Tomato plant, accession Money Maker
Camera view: horizontal (90 deg, fisheye); turntable rotation: 0 degrees
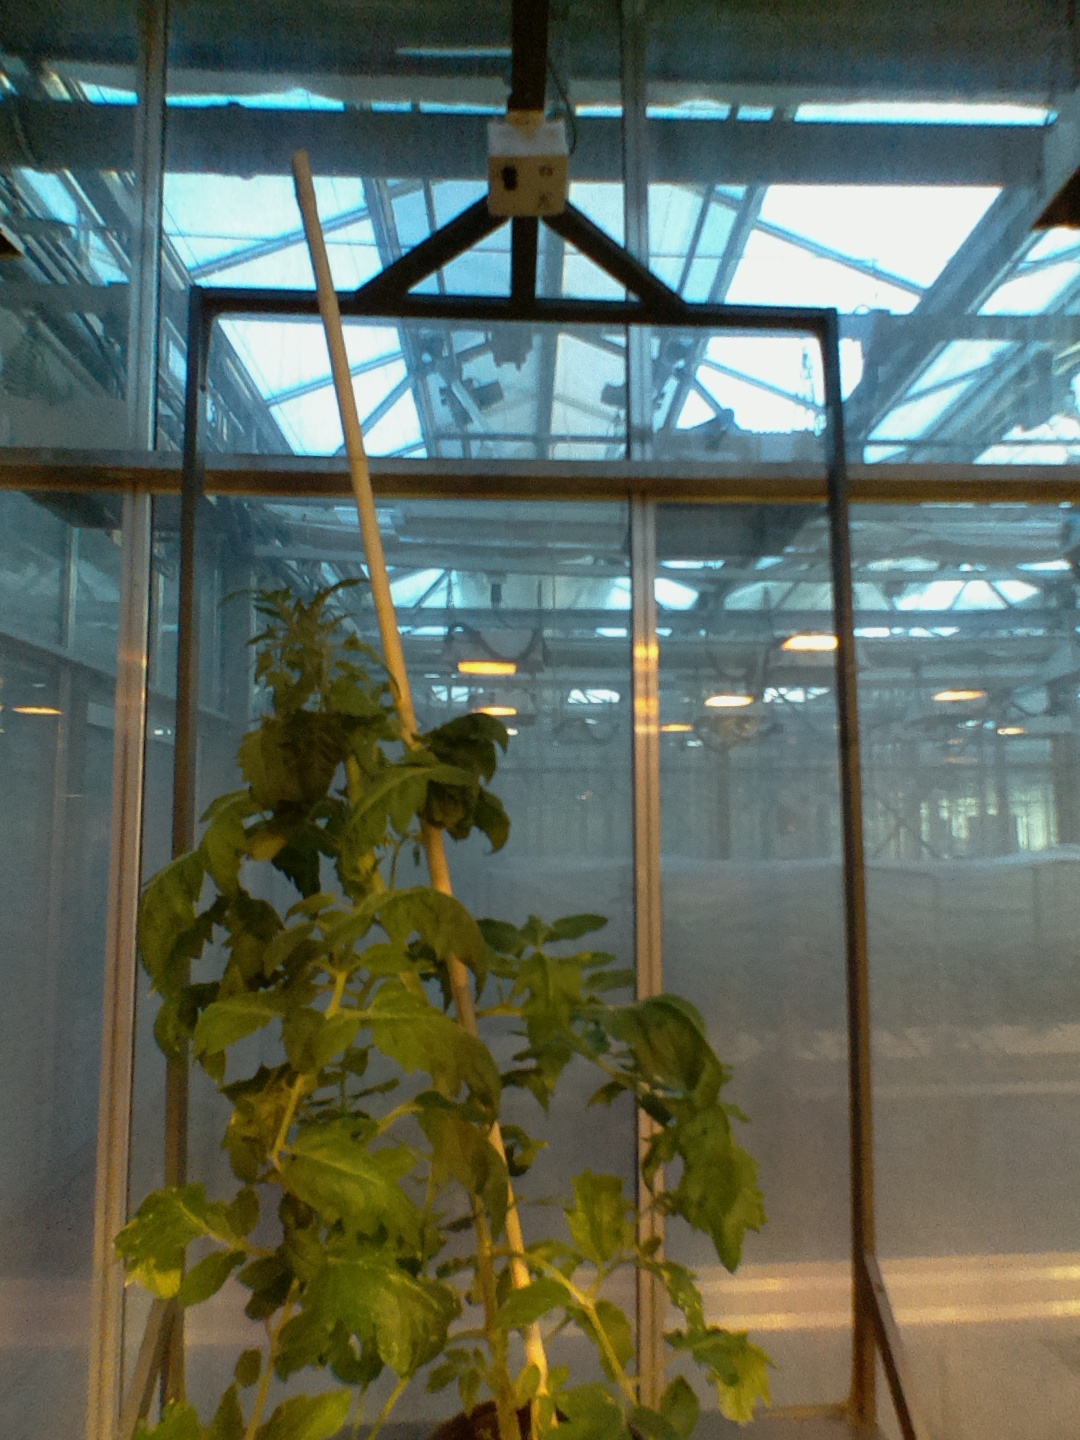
BBCH growth stage 61: 10%-20% of flowers open